Cellular thermal shift assay

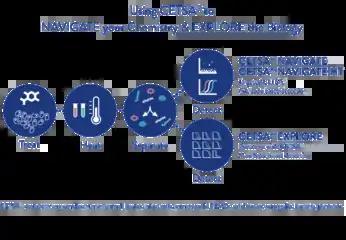

CEllular Thermal Shift Assay (CETSA) is a patented label free chemoproteomics method that has enabled measurements of compound target engagement in intact cells and tissue, without modifications to the target protein. This is accomplished by comparing the measured cellular thermal stability of the protein in the presence and absence of the test compound. An efficacious compound binding to its intended target will affect associated proteins and thereby leave traces in the cell in form of changed signalling patterns. Such patterns can arise from for example loss or gain of protein-protein interactions, phosphorylations or release of regulatory molecules.